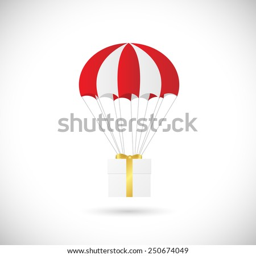
illustration of an abstract gift box and parachute design isolated on a white background .